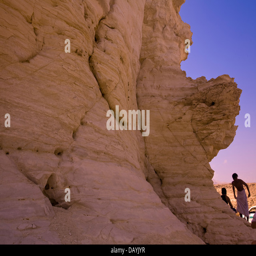
sea cliffs border near the village